La Marina (Cantabria)

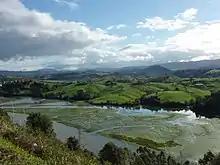
Landscape of La Marina with low valleys, estuary in the foreground

Historically, La Marina has been occupied by human societies since the Lower Paleolithic, although it maintained a low population density and a little humanized landscape until the 9th century, when it is known that there was a process of repopulation sustained in the monasteries in the Asturias of Santillana and Trasmiera; From then on, the situation of the Cantabrian coastal populations was similar to those of Biscay, where the largest abbeys of the time were concentrated along the coastal cliffs, developing population centers around them during the 10th century. The monasteries, in both territories, controlled the maritime and fluvial fishing resources.